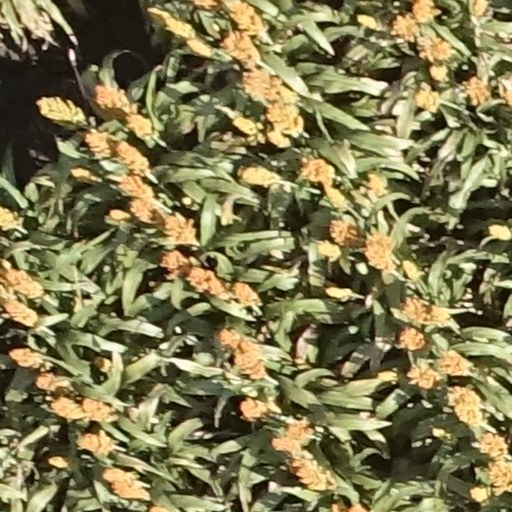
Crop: sorghum